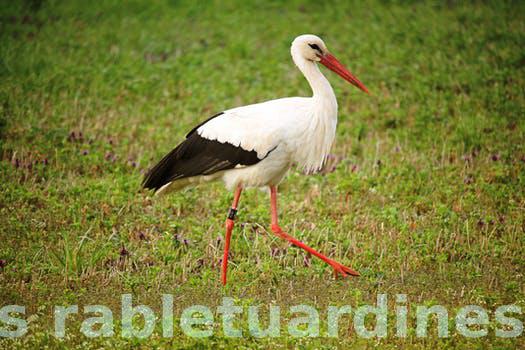
Label: Watermark